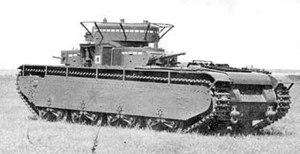
Vue arrière du T-35A modèle 1934
Le char T-35 est un char de combat lourd soviétique.